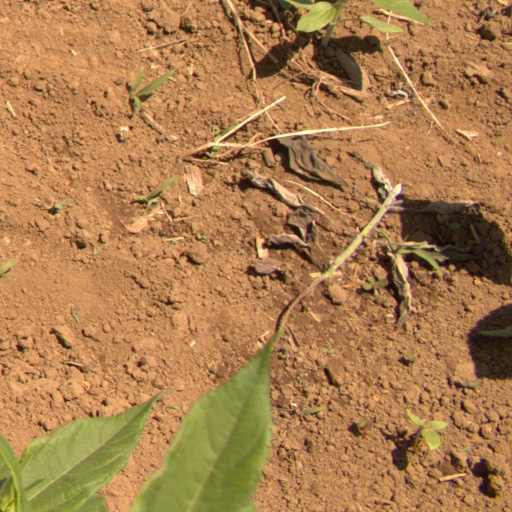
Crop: Jerusalem artichoke